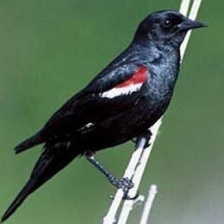
Species: TRICOLORED BLACKBIRD
Scientific name: AGELAIUS TRICOLOR